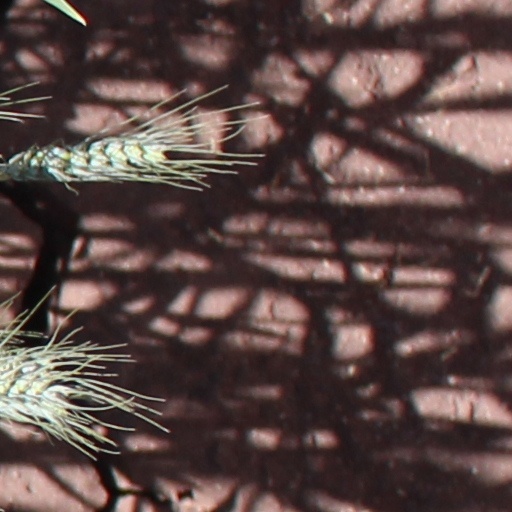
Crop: wheat